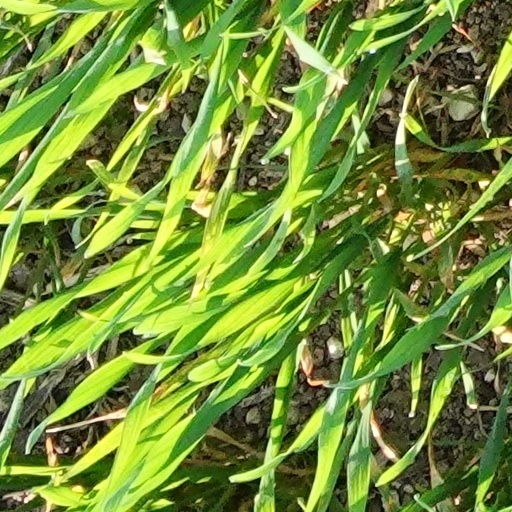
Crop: wheat